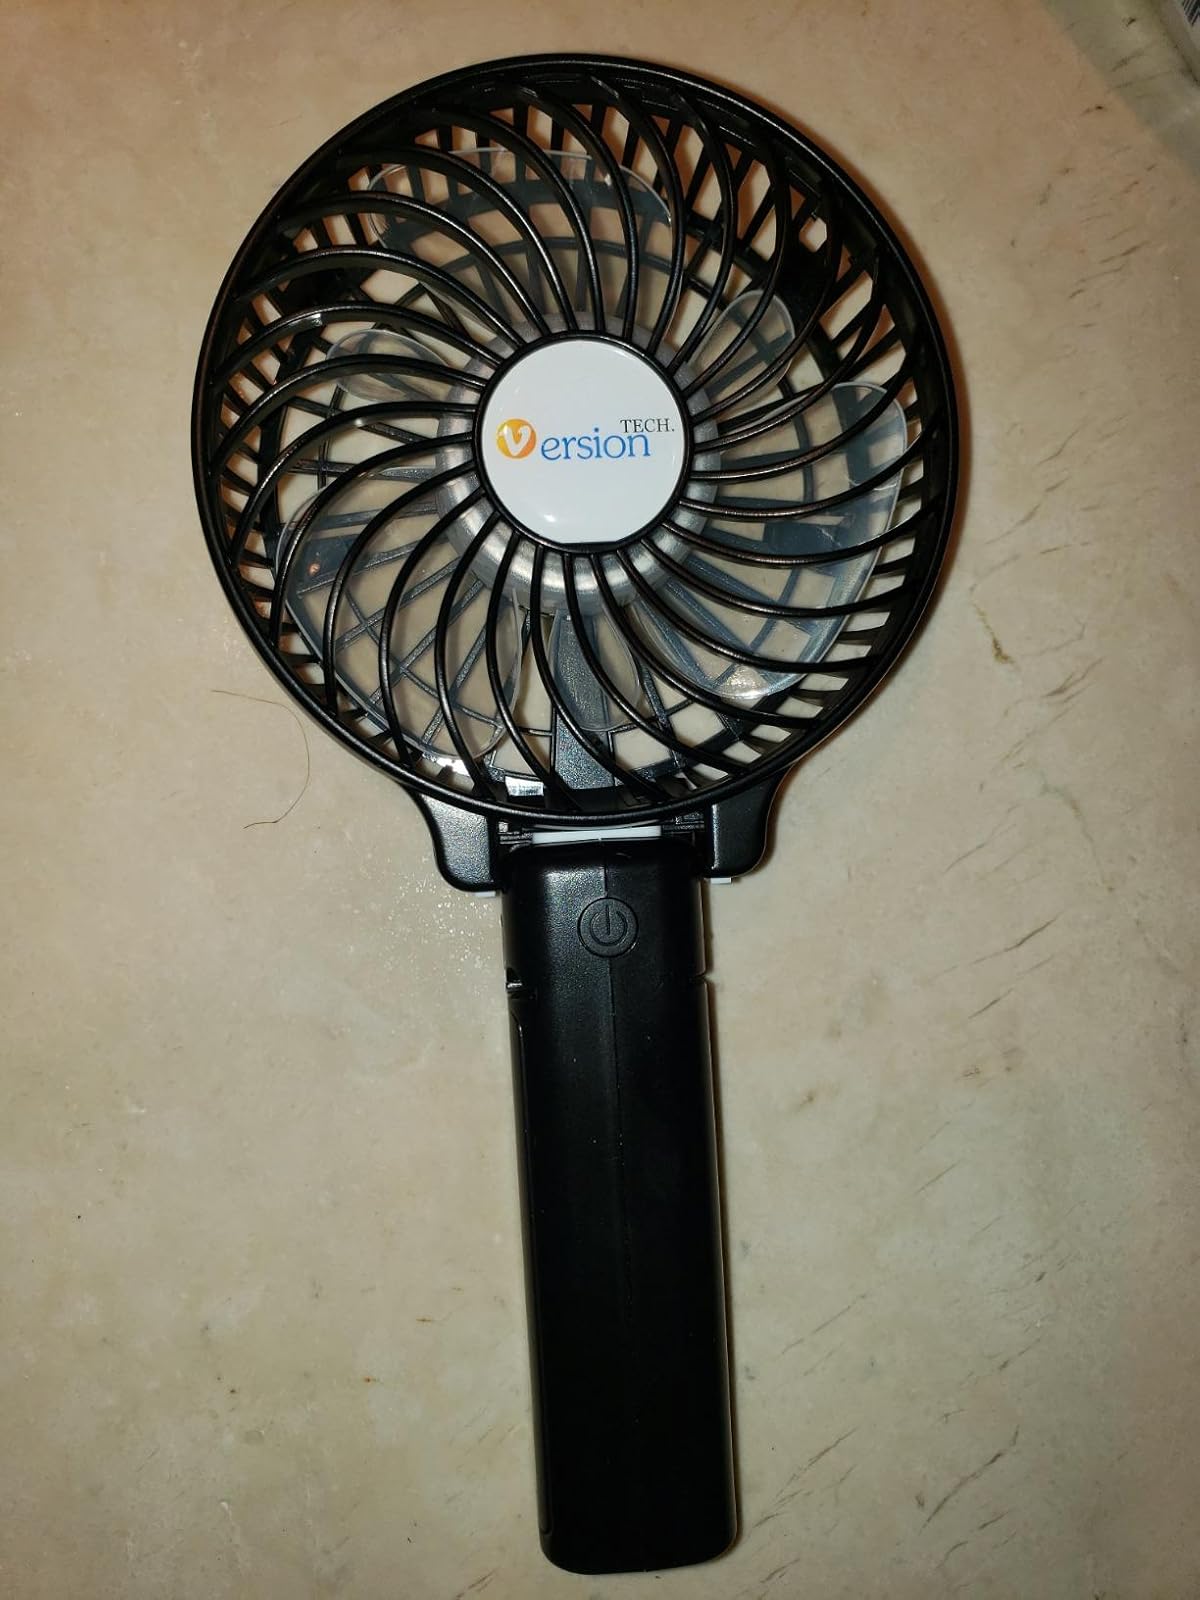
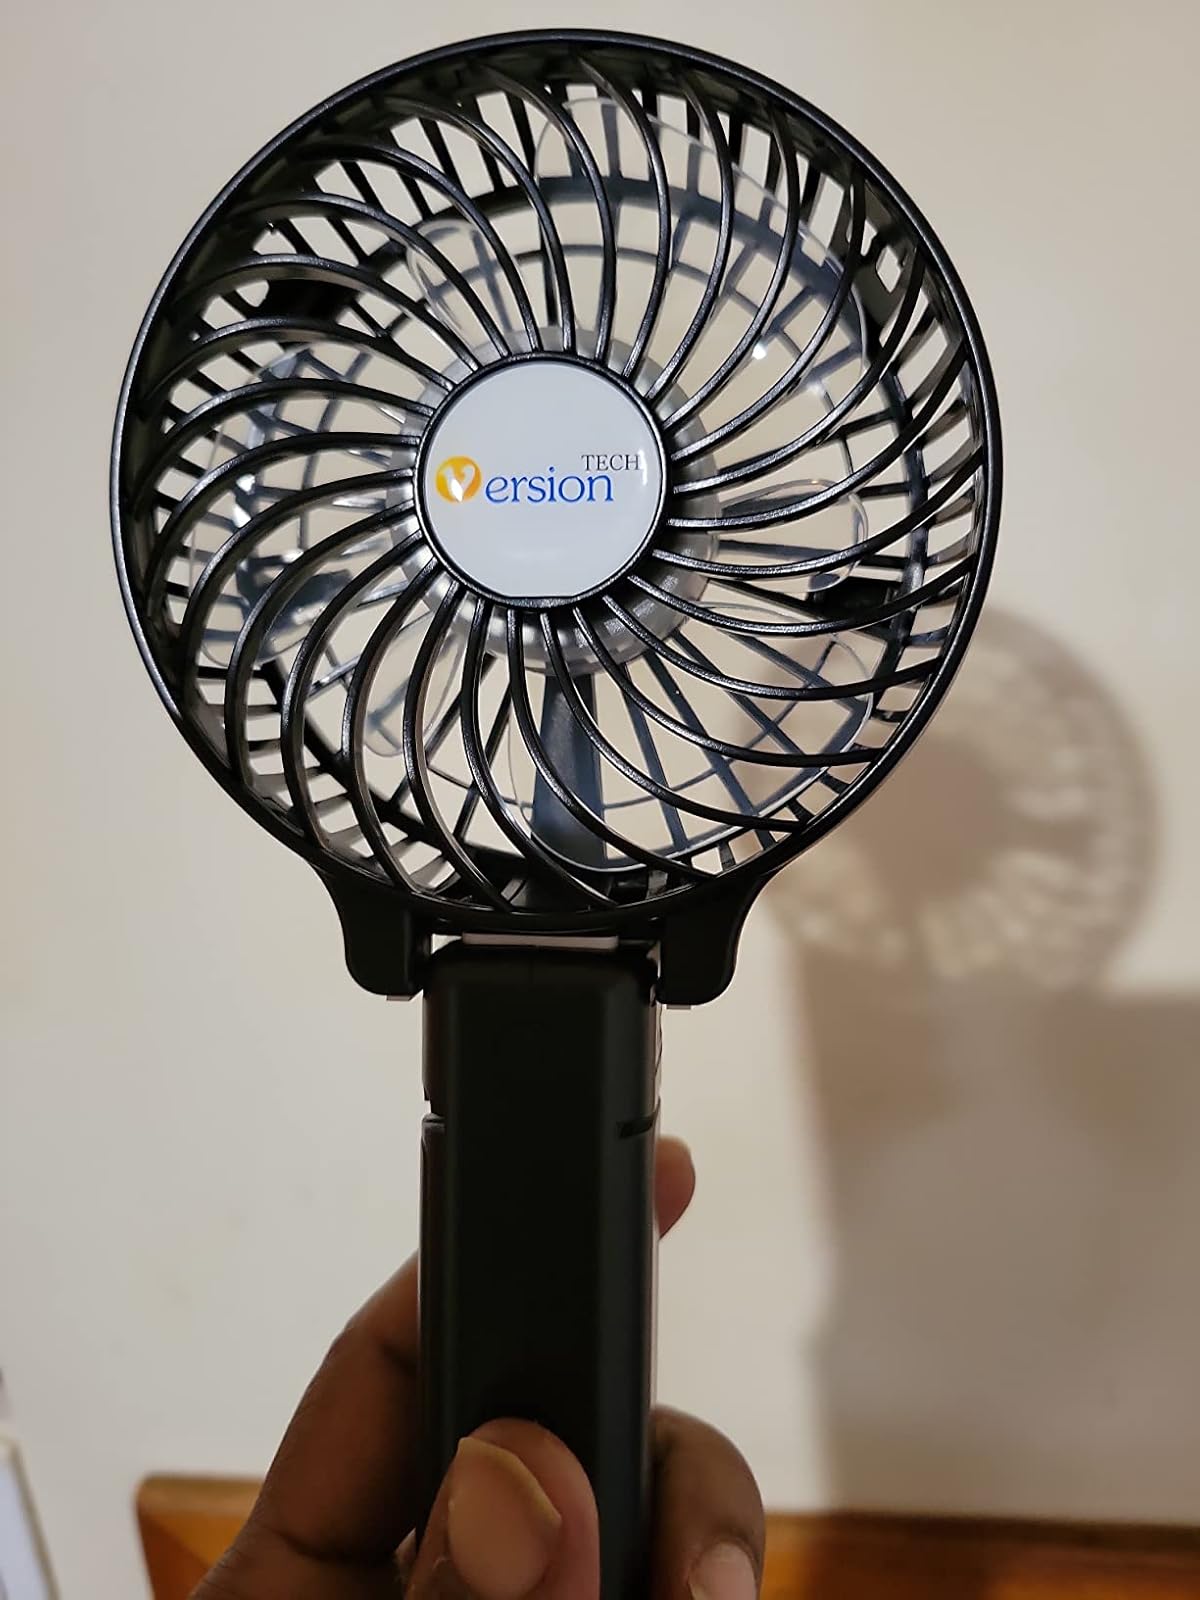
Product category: fan
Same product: yes